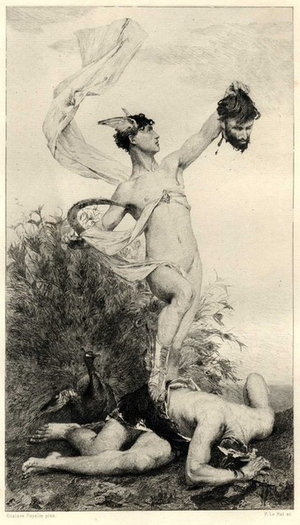
L'Argiphonte, eau-forte de Paul-Edme Le Rat (1849-1892) d'après Gustave Popelin.
Gustave-Léon-Antoine-Marie Popelin est un artiste peintre et photographe français.
Paul-Edme Le Rat est un graveur et illustrateur français.